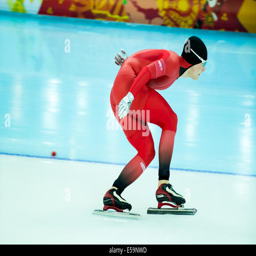
olympic athlete competing in sport